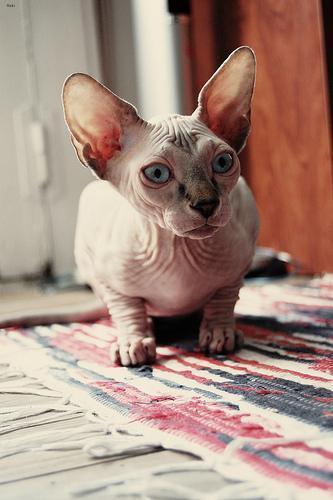
Sphynx